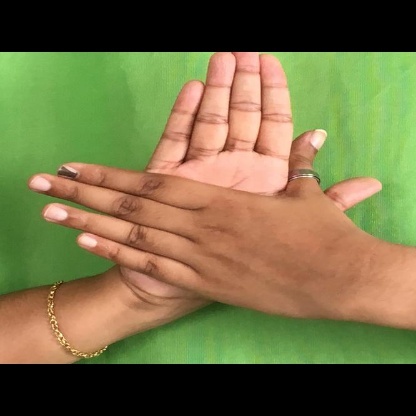
Mudra: Chakra